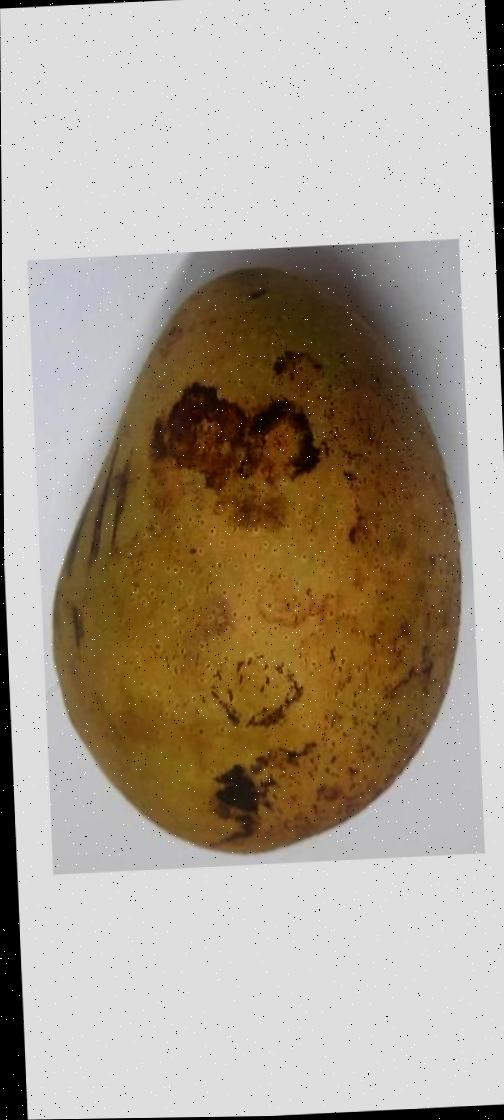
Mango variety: Ashshina Classic